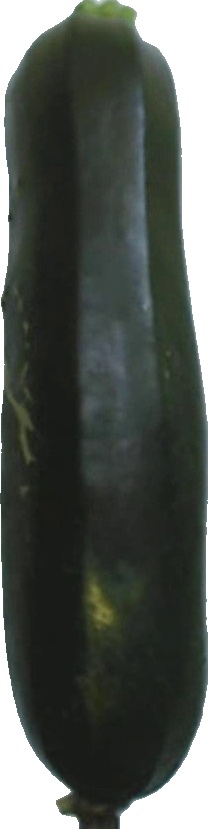
Label: zucchini_dark_1